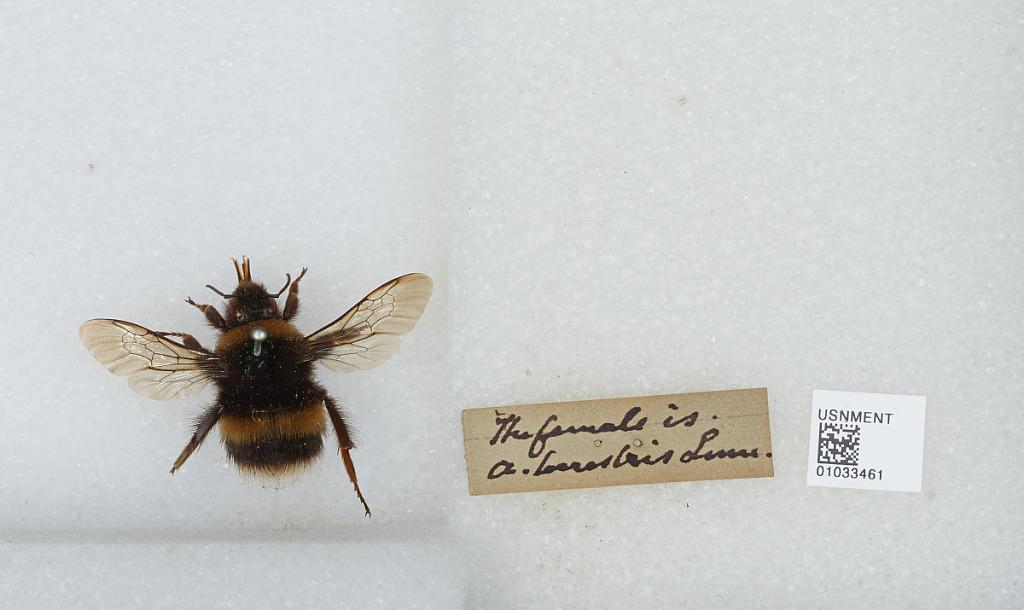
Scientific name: Bombus (Bombus) terrestris (Linnaeus)